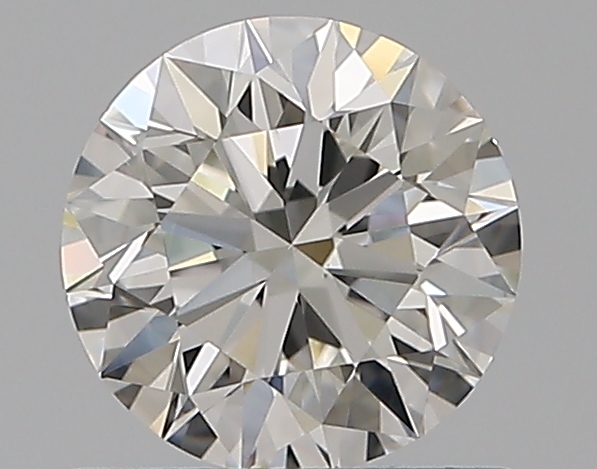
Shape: round
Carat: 0.7
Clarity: VS1
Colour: H
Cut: EX
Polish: EX
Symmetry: EX
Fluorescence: N
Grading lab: GIA
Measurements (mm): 5.65 x 5.68 x 3.54